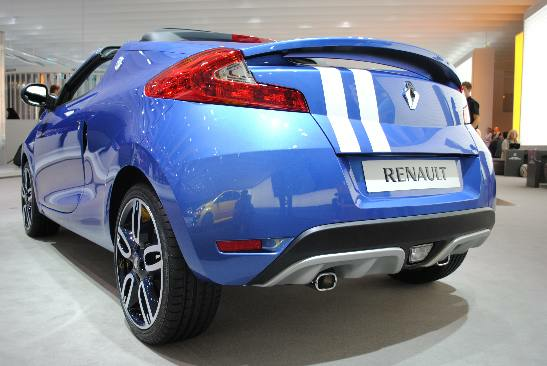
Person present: No